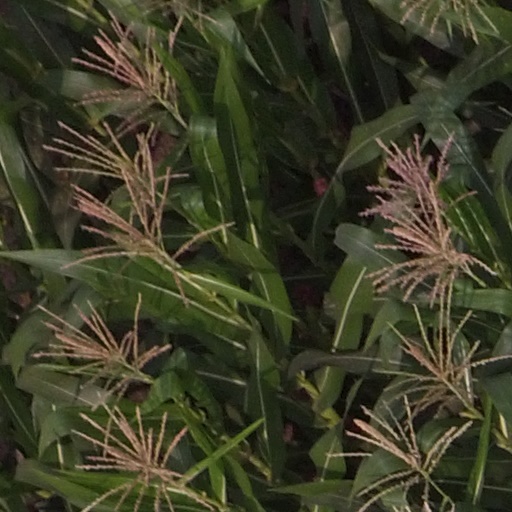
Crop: maize; corn